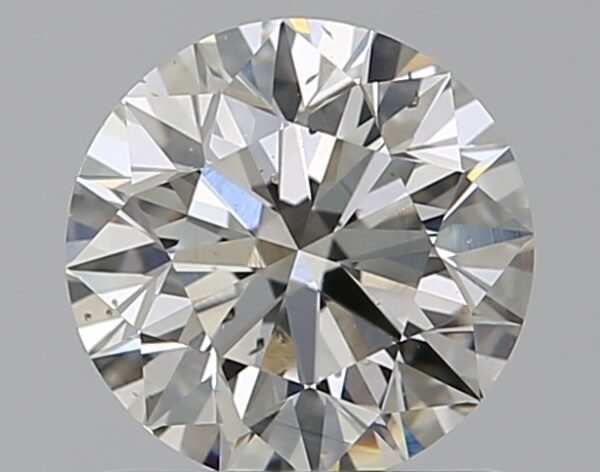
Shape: round
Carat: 0.9
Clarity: SI1
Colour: J
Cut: EX
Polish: EX
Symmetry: EX
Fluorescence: F
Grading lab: GIA
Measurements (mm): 6.13 x 6.17 x 3.86